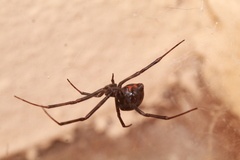
Species: Lactrodectus_hesperus